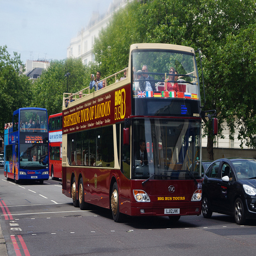
a couple of buses that are being driven down the road
Multiple double decker buses traveling down a city street.
A double decker bus traveling down the street.
Three double decker buses travelling on a street in the same direction.
A double decker bus driving on a street.